Margaret D. Klein

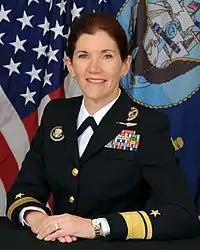
Rear Admiral Klein

Klein was born in Weymouth, Massachusetts, and has three younger sisters. She was commissioned in 1981 upon graduation from the United States Naval Academy with a Bachelor of Science degree. Klein was designated a naval flight officer in 1983 and reported to the "Ironmen" of Fleet Air Reconnaissance Squadron Three at Naval Air Station Barbers Point, Hawaii. There she qualified as mission commander and airborne communications officer in the EC-130Q. In 1987, she reported to the staff of Commander, Naval Air Forces, United States Atlantic Fleet, where she was responsible for ensuring enlisted personnel readiness. In 1988, Klein transferred to the Naval Military Personnel Command, where she served as aviation initial assignments officer and VQ detailer.